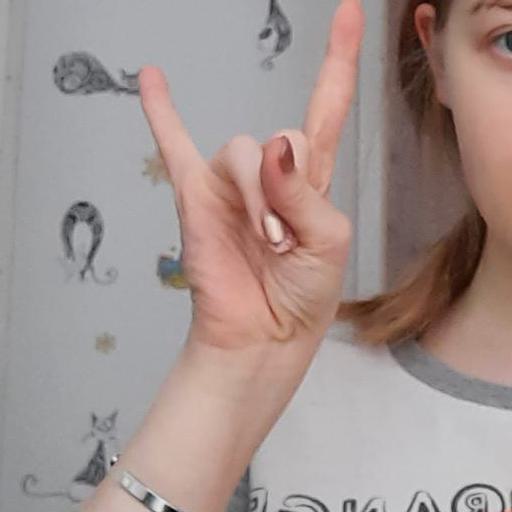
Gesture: rock